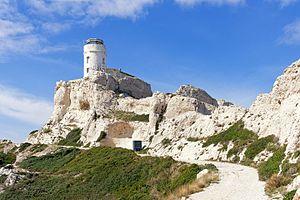
Sémaphore sur l'île de Pomègues, archipel du Frioul, Parc National des Calanques
L'île de Pomègues est située dans la rade de Marseille à vingt minutes en bateau du vieux-port.